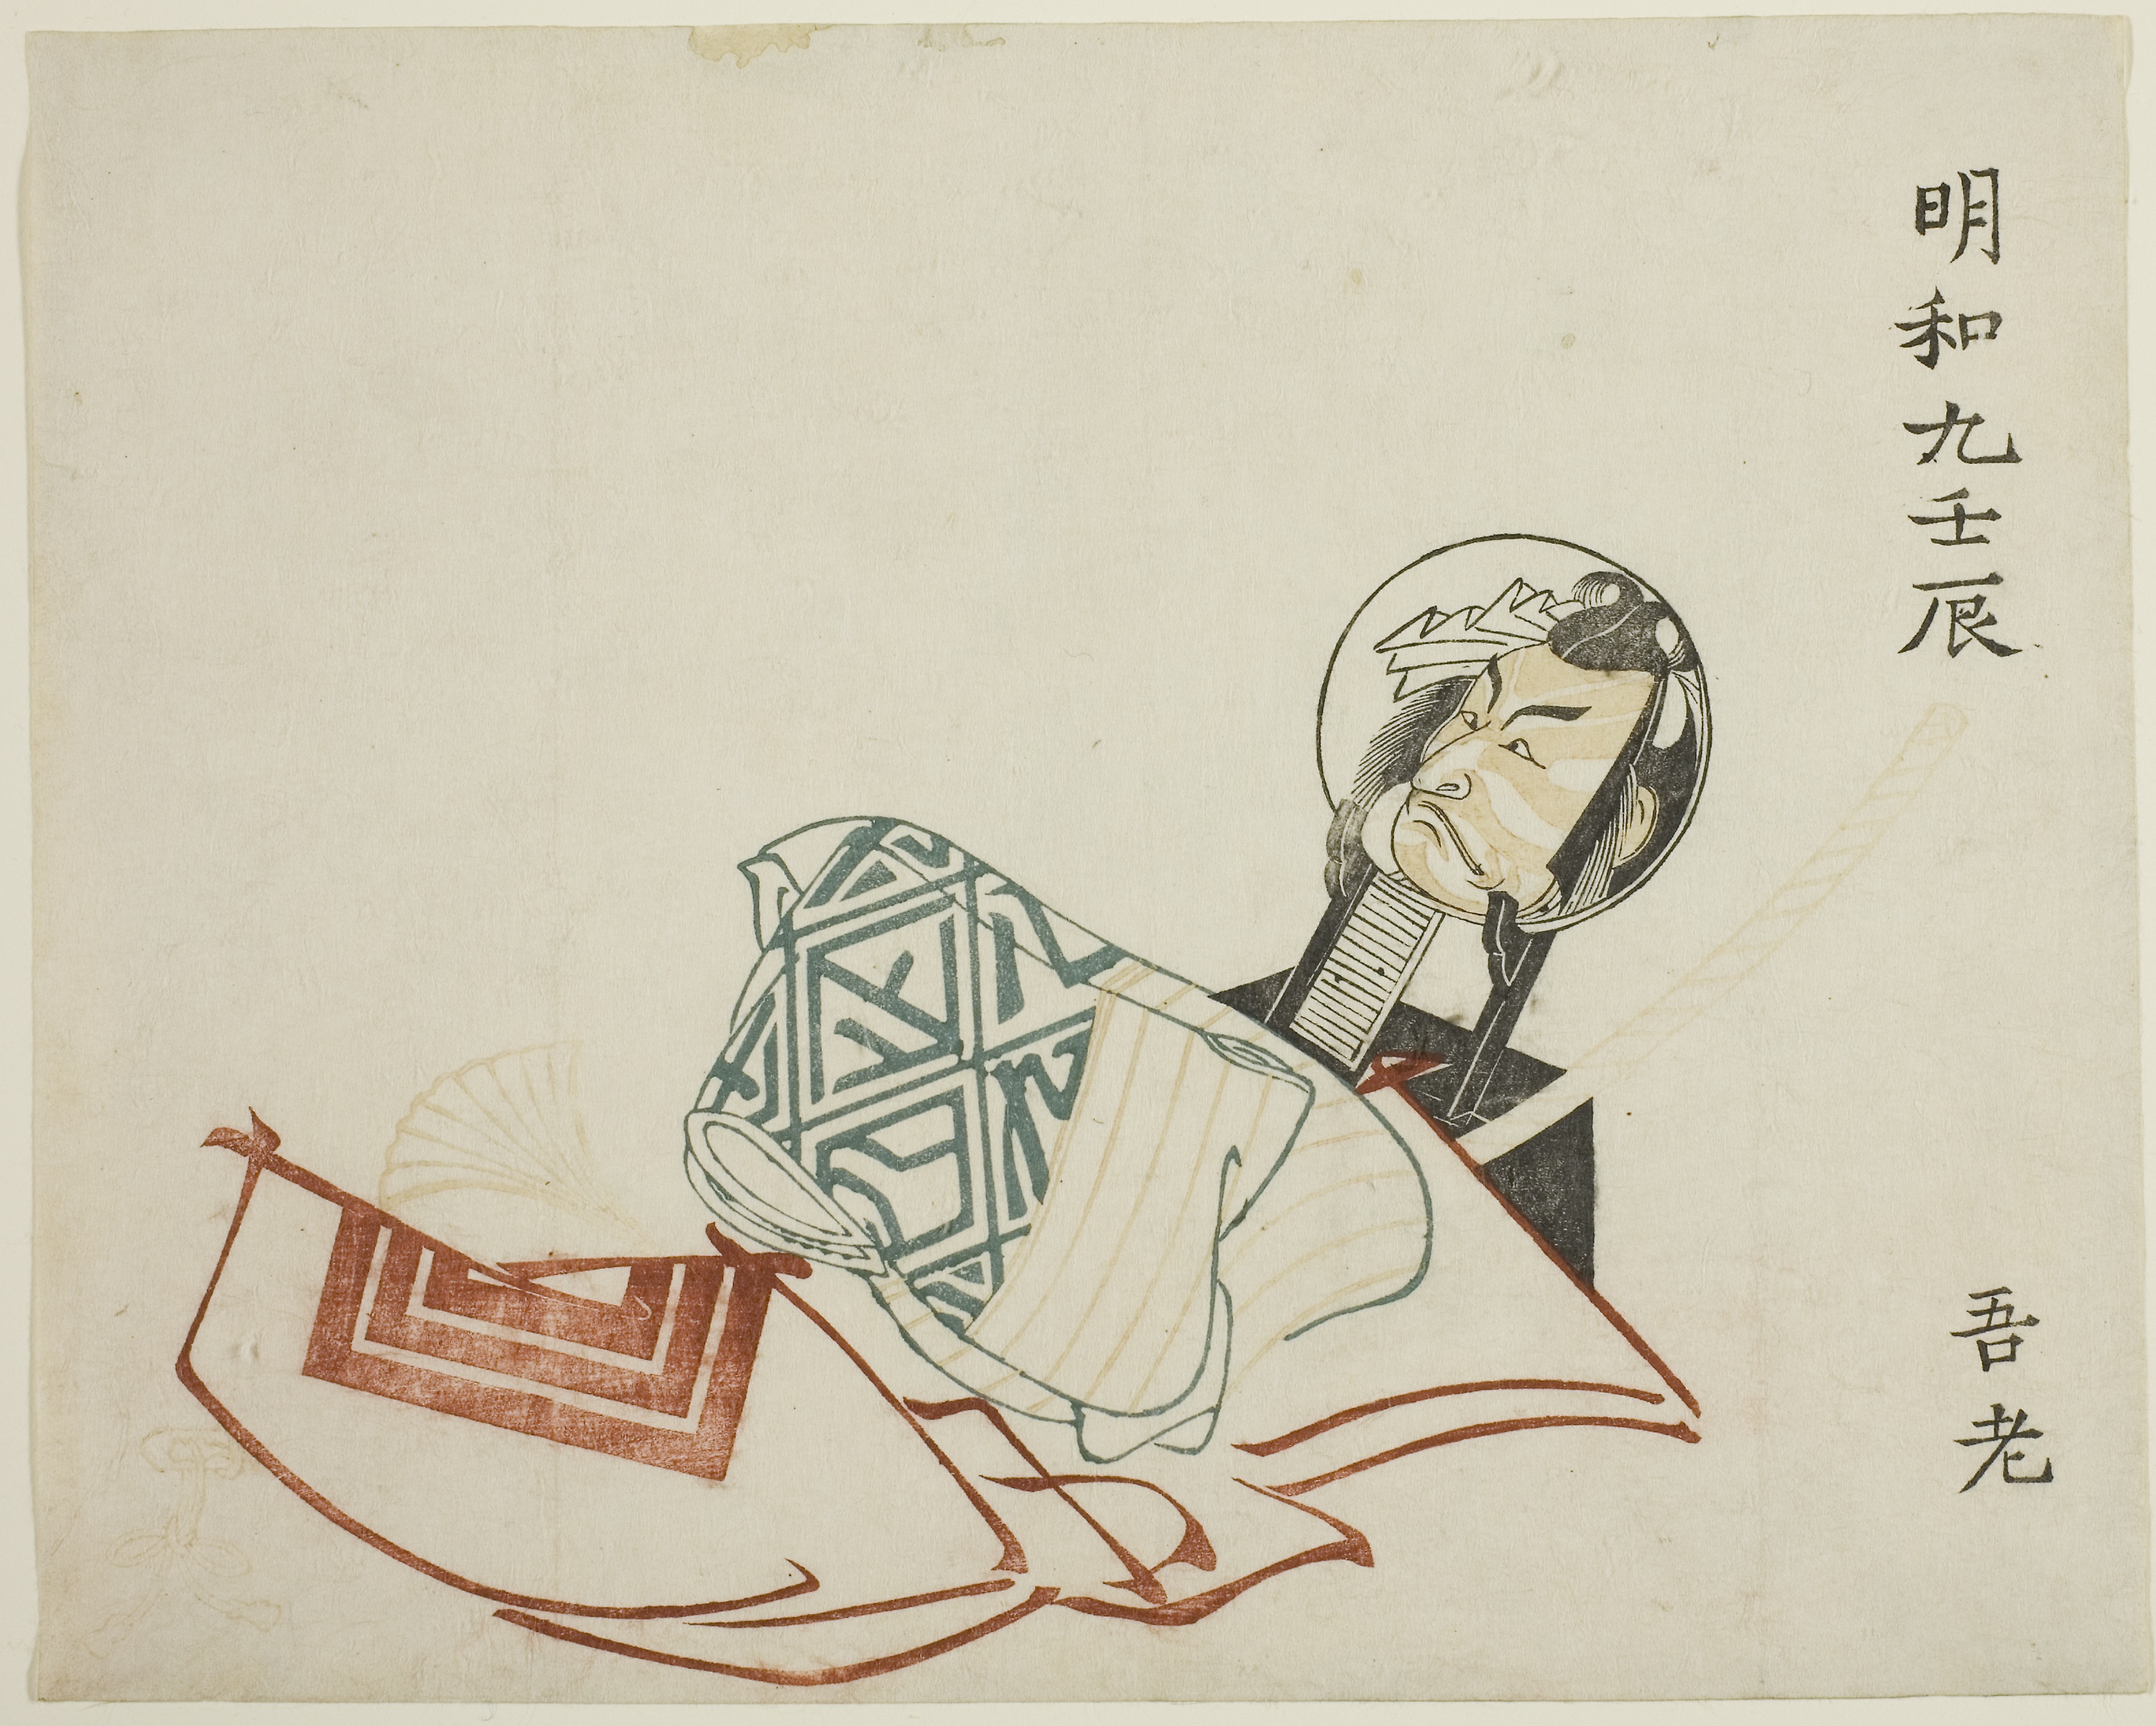
drawing, illustration, art